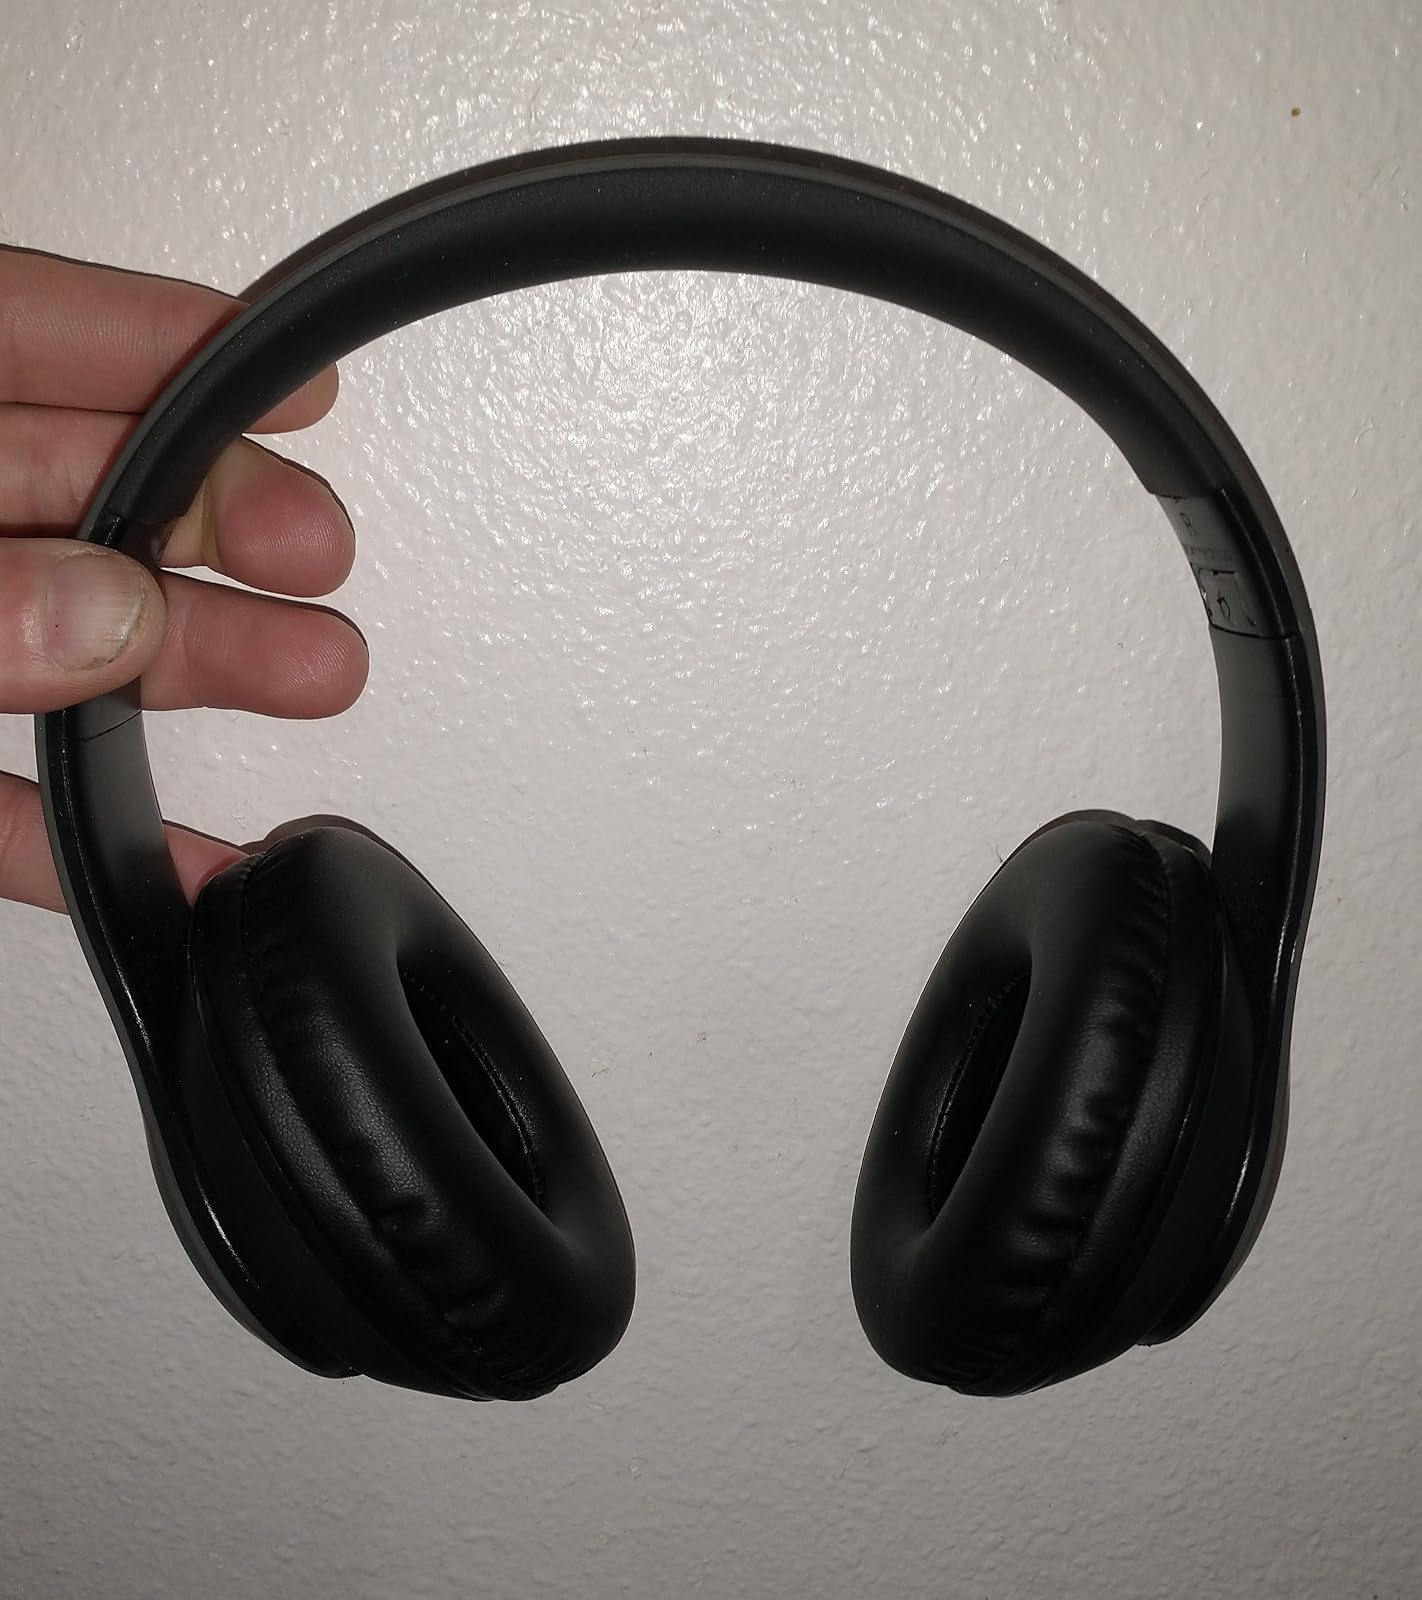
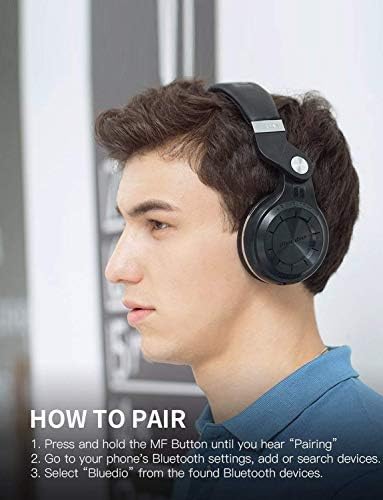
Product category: headphones
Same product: no